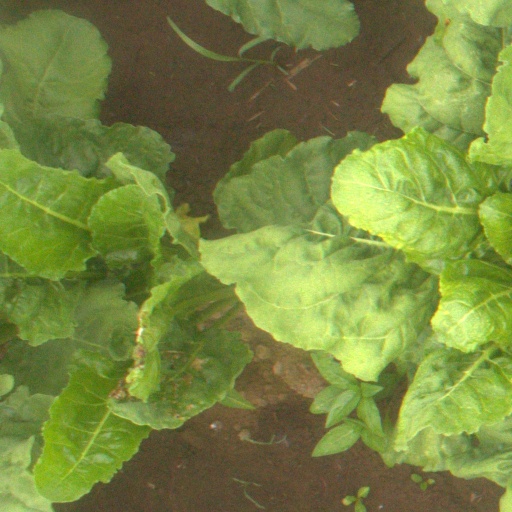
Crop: sugar beet